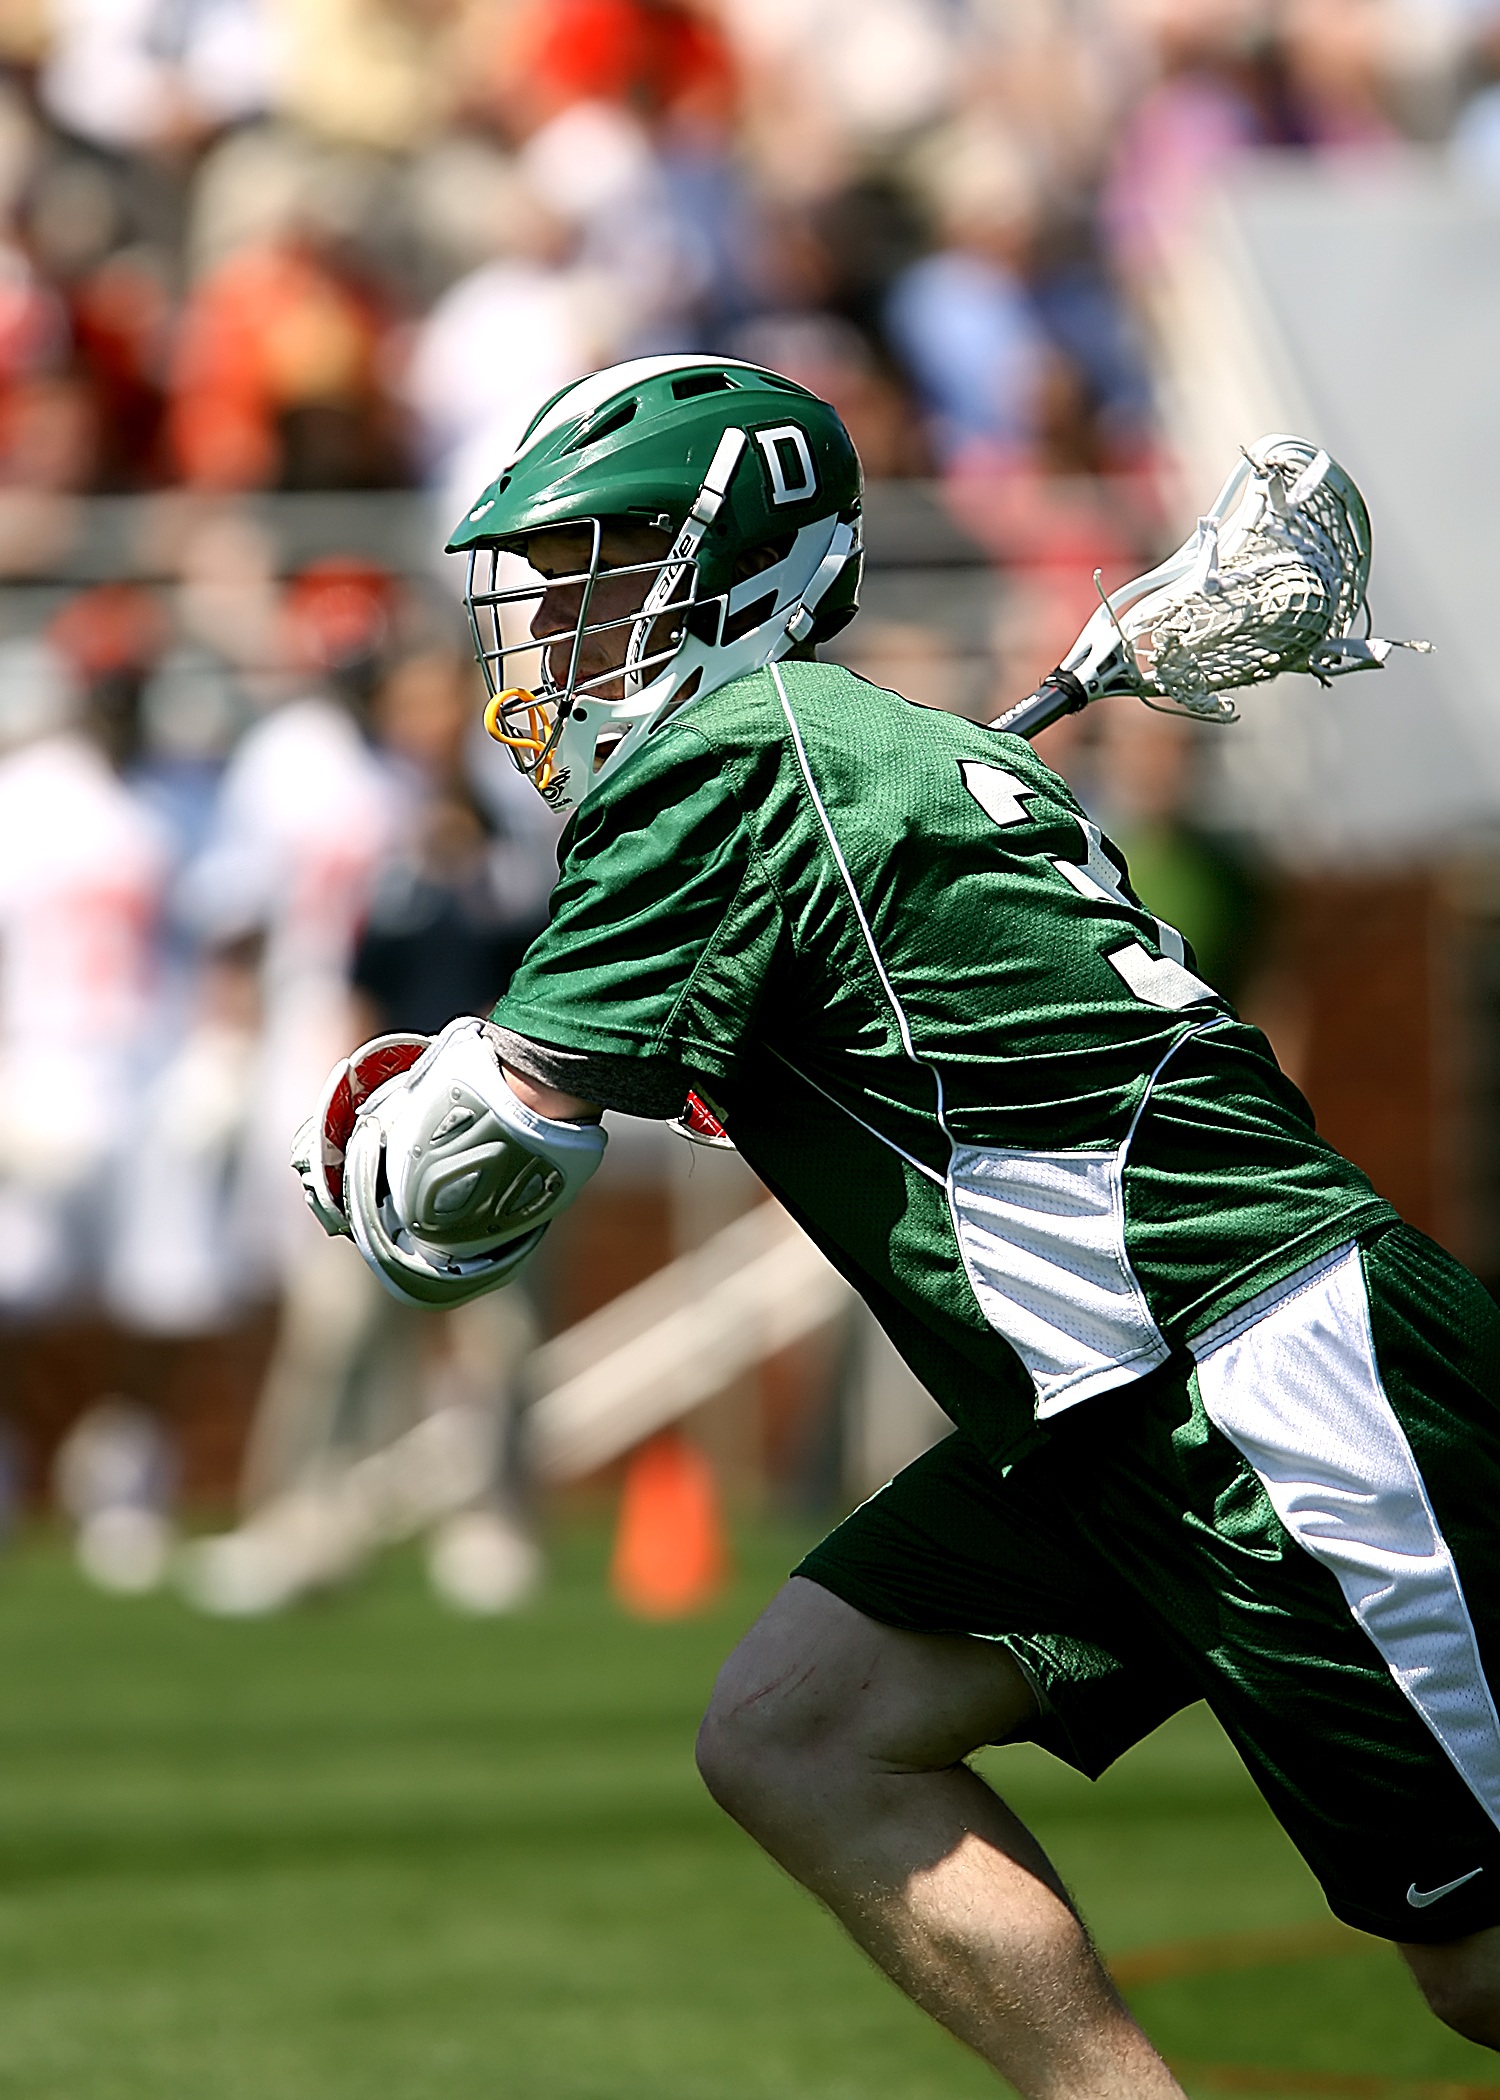
sport, game, male, action, soccer, playing, player, outdoors, american, team, american football, sports, helmet, attack, school, college, athlete, stick, jersey, gloves, tackle, lax, football player, ball game, lacrosse, team sport, baseball positions, gridiron football